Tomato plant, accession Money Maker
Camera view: vertical (180 deg); turntable rotation: 240 degrees
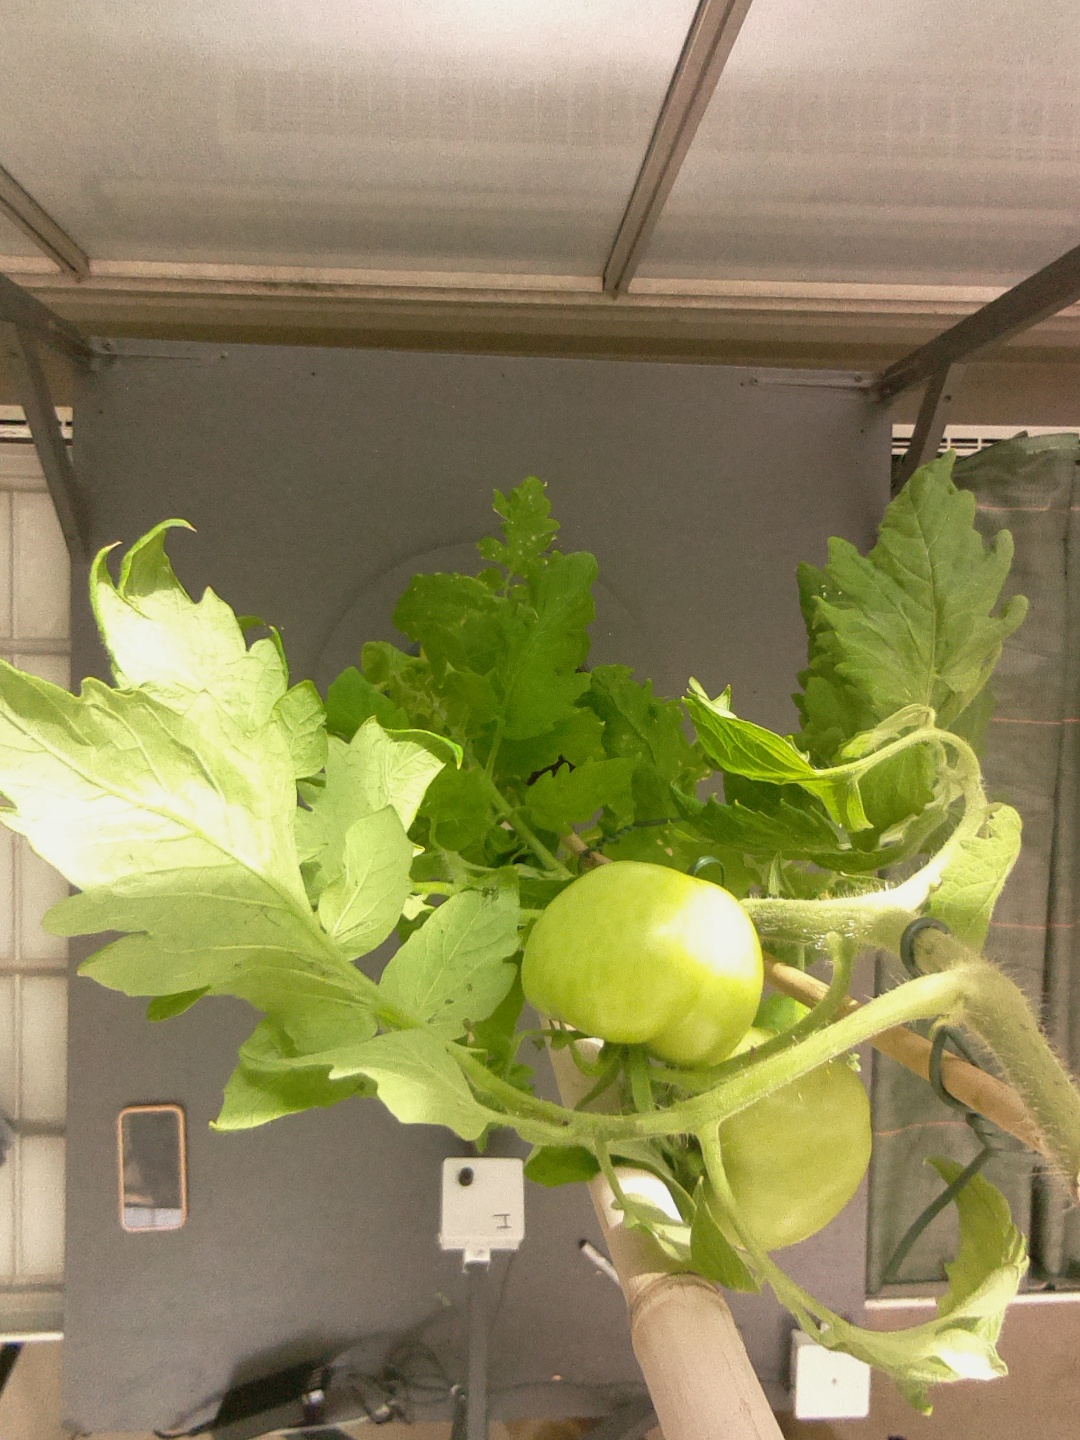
BBCH growth stage 79: 90% -100% of final fruit size